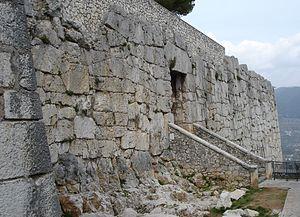
Le mur cyclopéen ou appareil cyclopéen est un mode de construction primitif, constitué de grosses pierres équarries ou non, agencées ou simplement entassées de manière à former un mur défensif ou une jetée, un barrage, un pont, voire une route.
Alatri est une ville italienne d'environ 28 500 habitants située dans la province de Frosinone dans la région Latium, en Italie centrale.